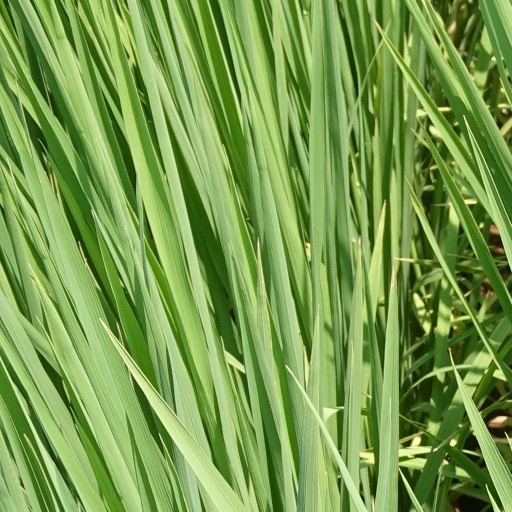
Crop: rice